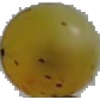
Label: white_grape